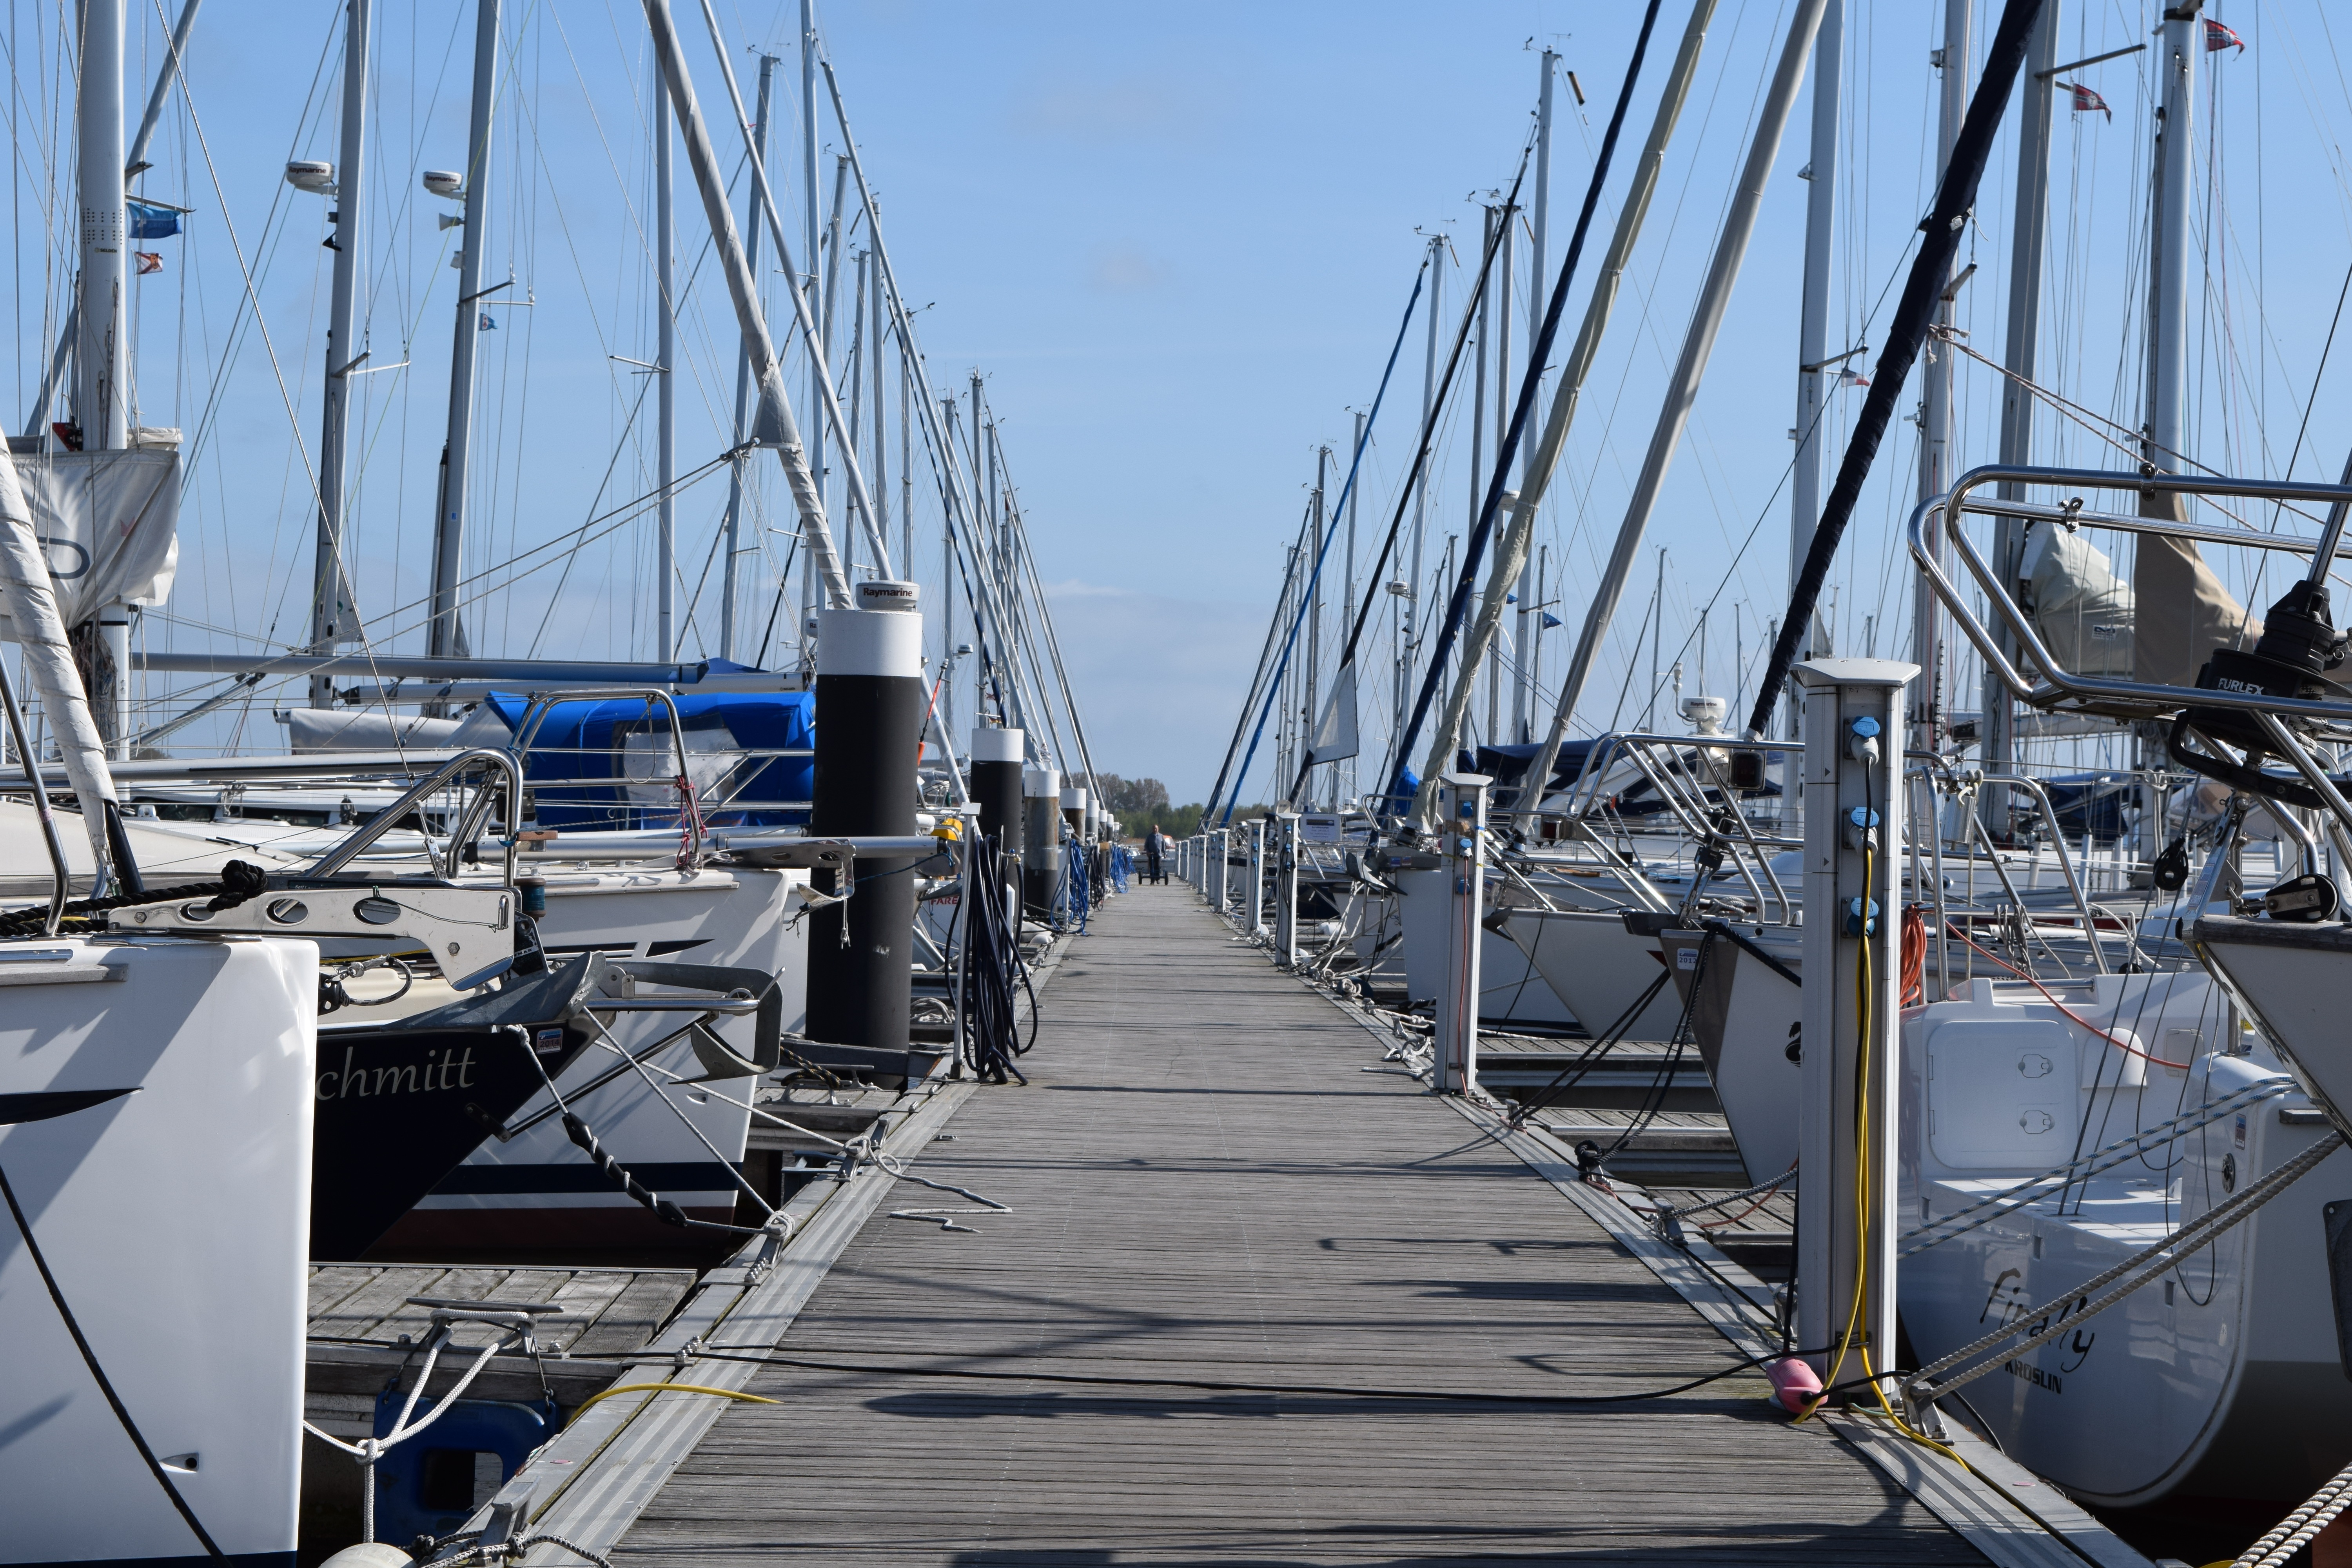
sea, coast, water, dew, dock, sky, sun, boat, ship, summer, vehicle, mast, sailing, rigging, peaceful, holiday, marina, rest, port, leisure, sailboat, relaxation, boats, sail, anchor, still, sailing vessel, quiet, maritime, masts, watercraft, idyll, sailing boat, relaxed, more, water sports, canvas, recovery, concerns, boat mast, sports sailing, kr slin